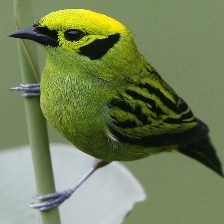
Species: EMERALD TANAGER
Scientific name: TANGARA FLORIDA